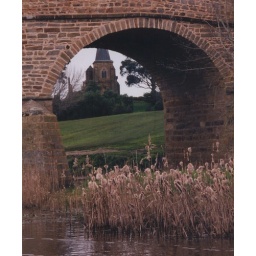
looking through a bridge you can see the church in the distance. Tasmania 2001